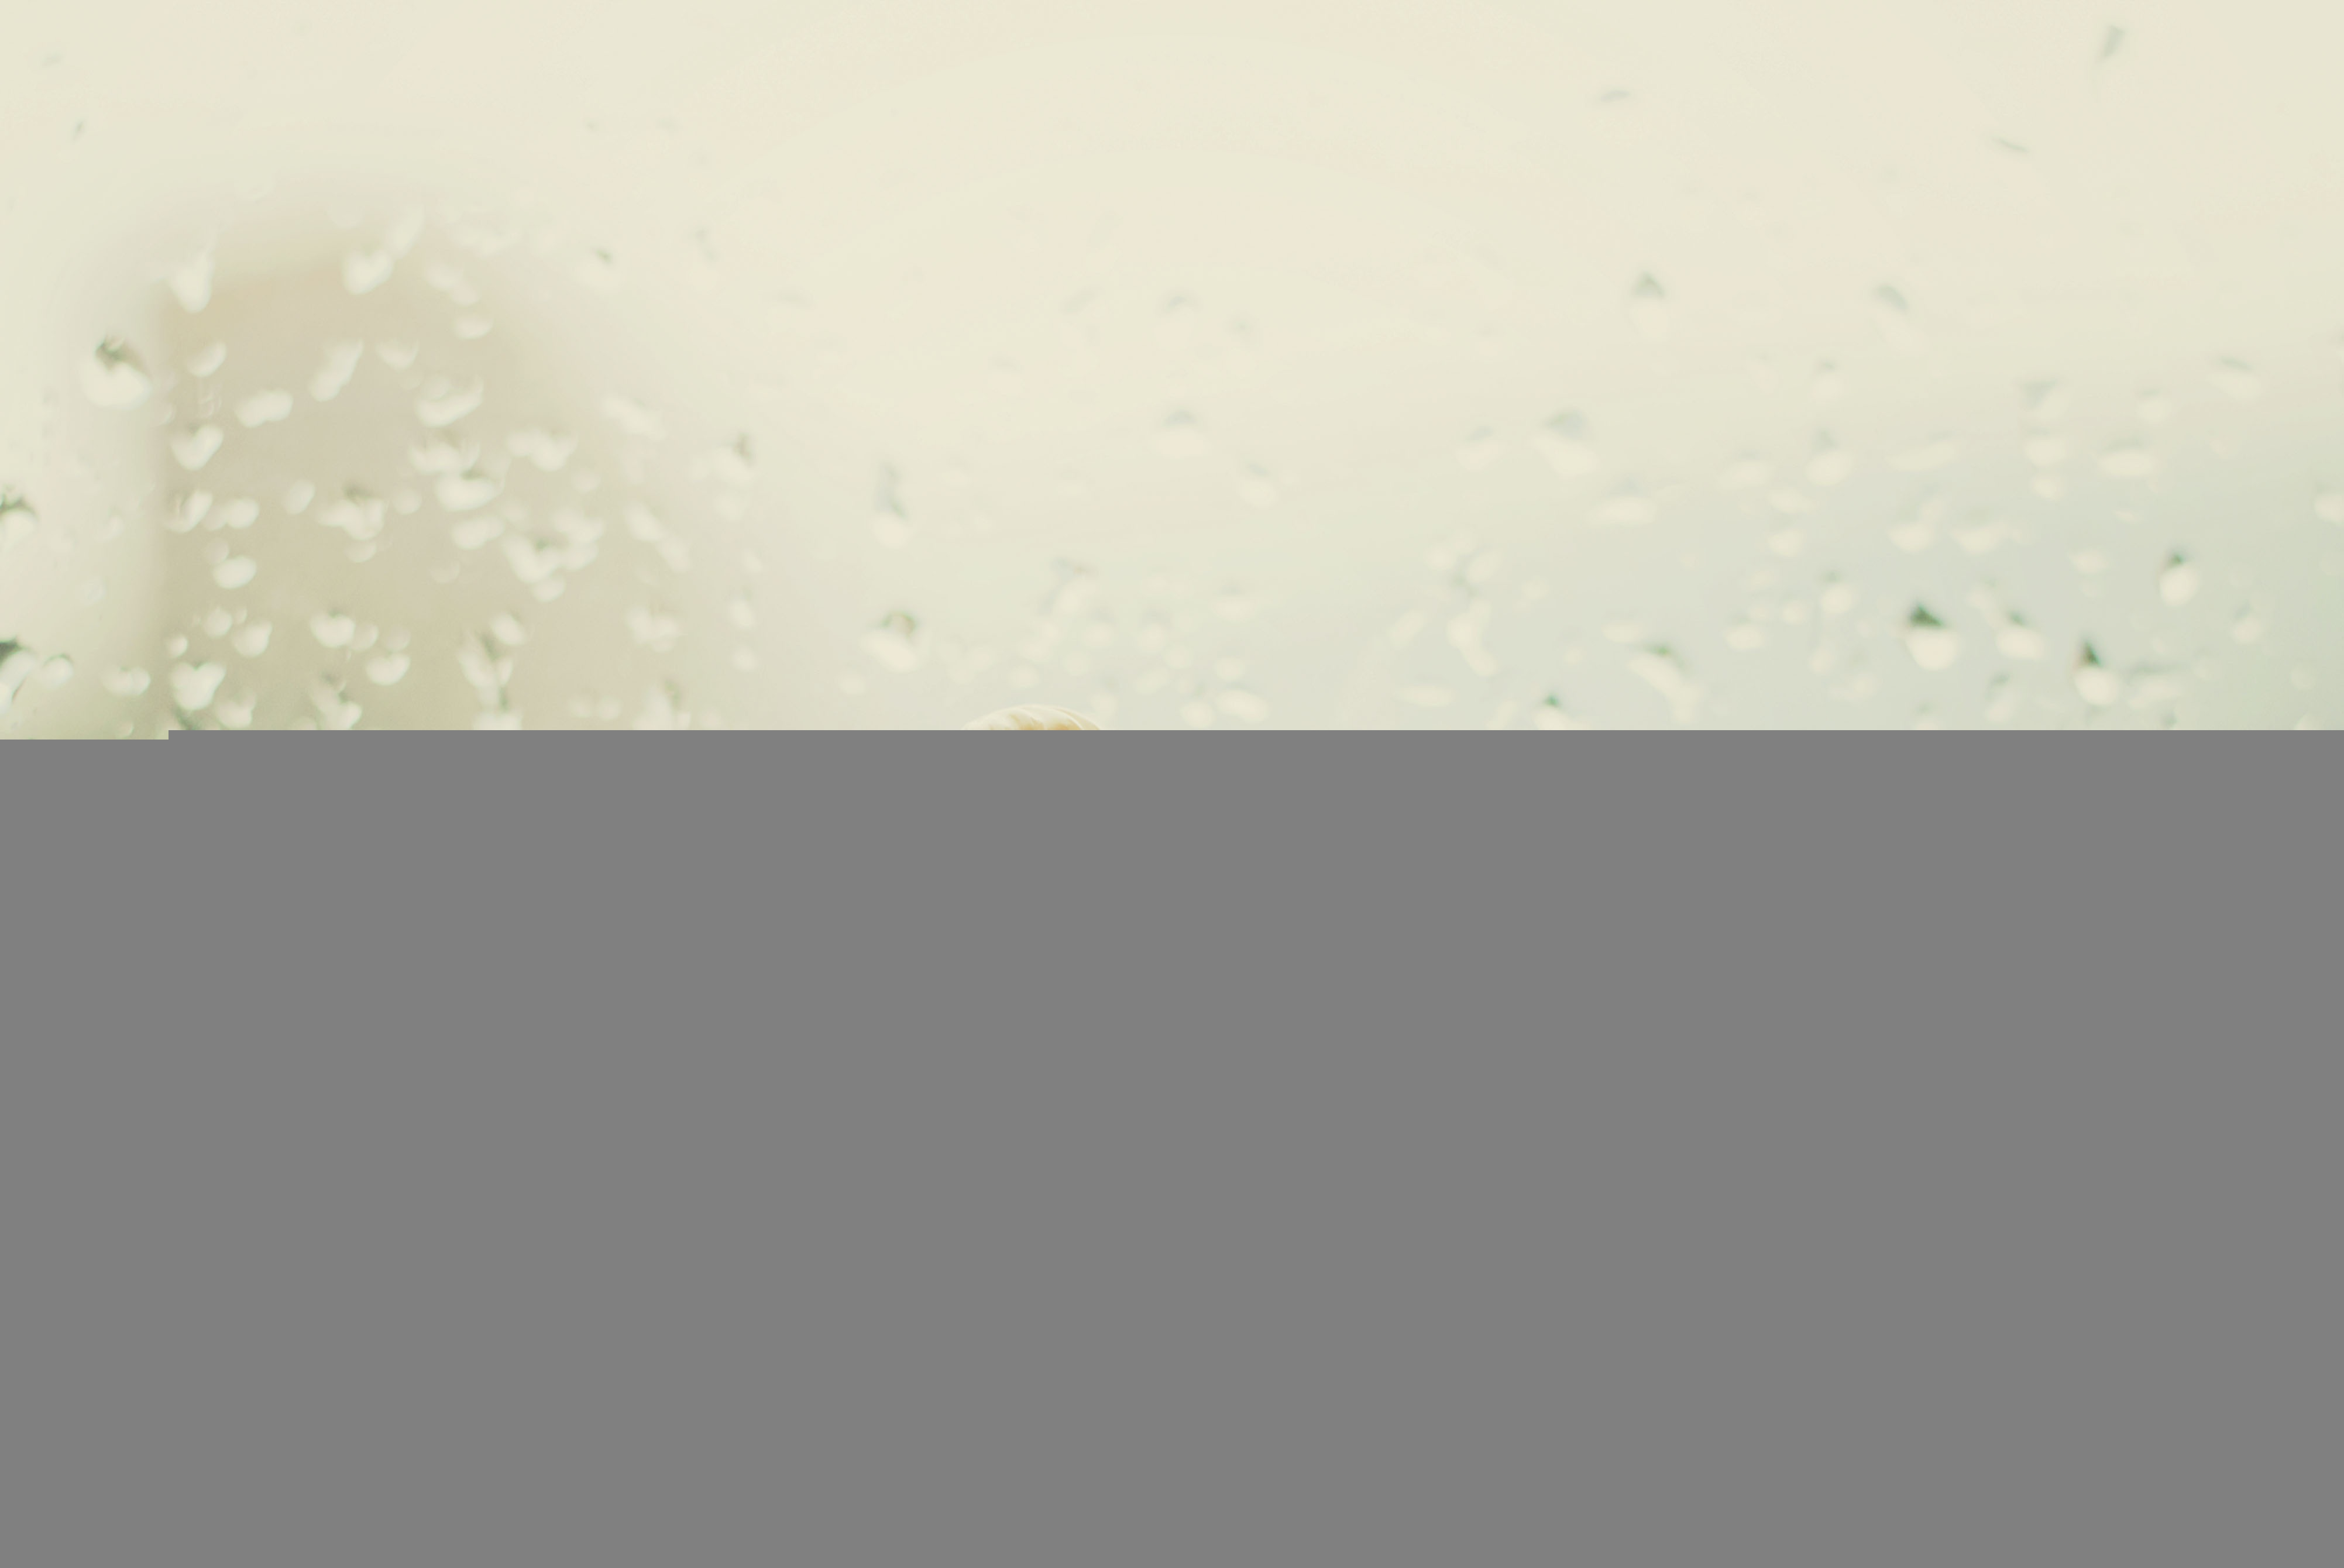
sunlight, morning, rain, flower, love, weather, romance, child, season, star wars, fun, dress, photograph, toys, lego, emotion, interaction